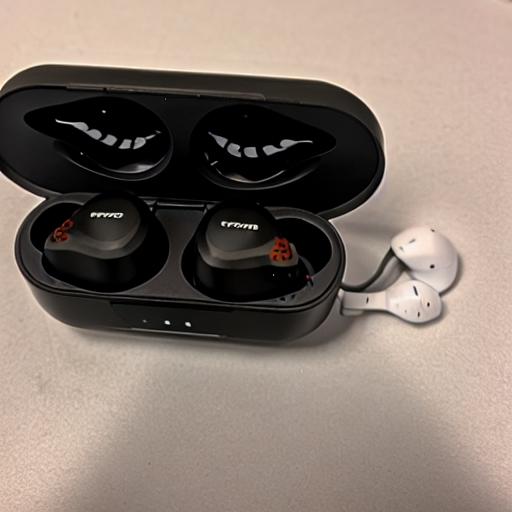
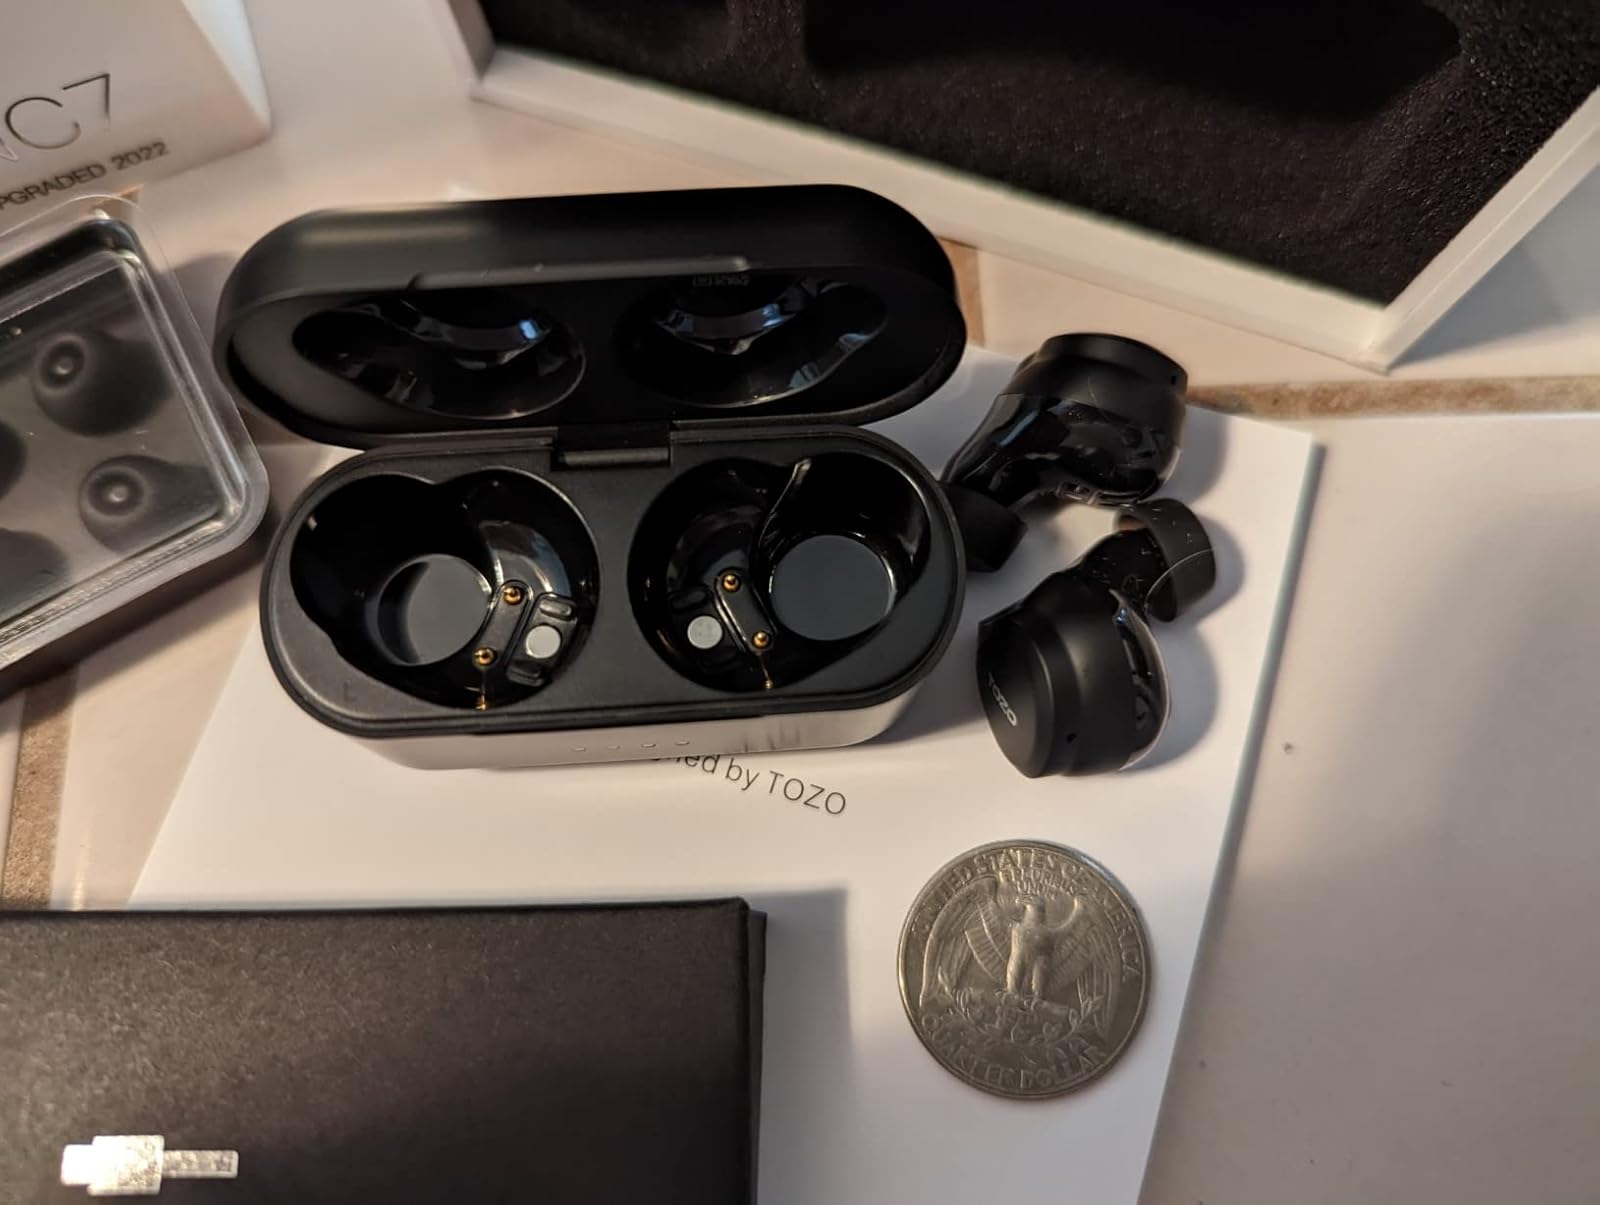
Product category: earbuds
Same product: no